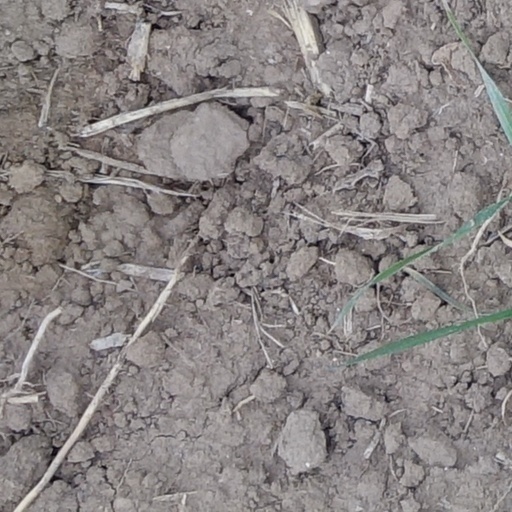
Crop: wheat